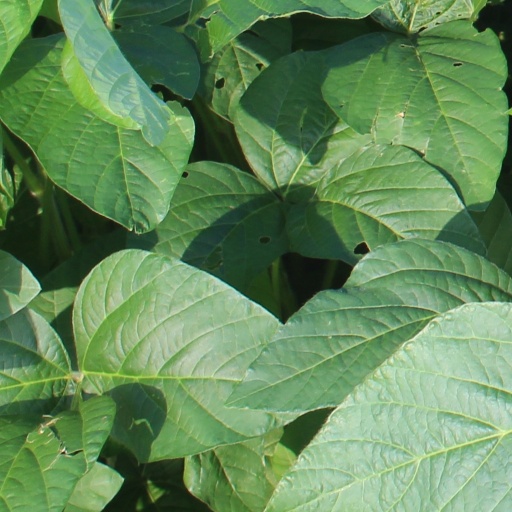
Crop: soybean